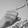
ASL letter: G